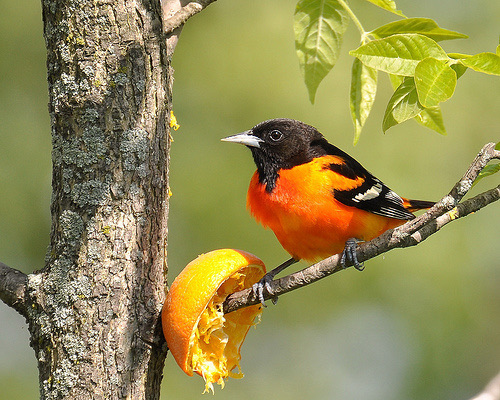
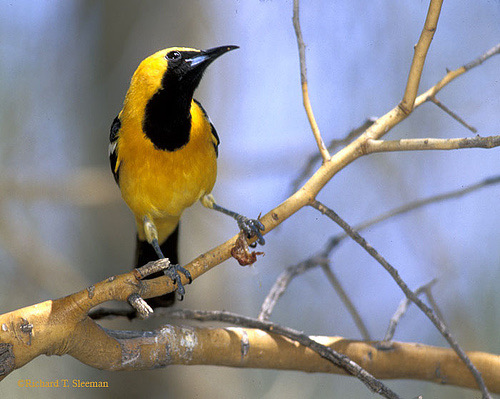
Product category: misc
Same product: yes